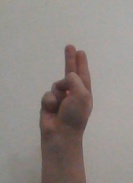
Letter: taa